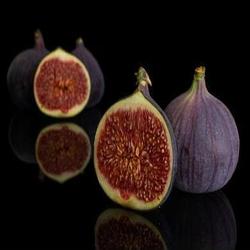
Label: Fig